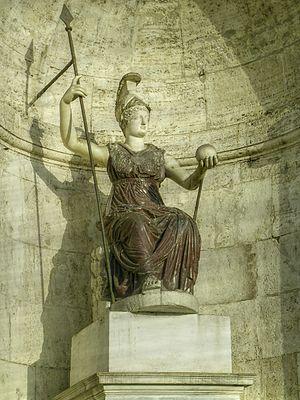
Claudius Rutilius Namatianus est un poète et homme politique latin du début du Vᵉ siècle, païen, auteur d'un poème narrant son retour de Rome vers la Gaule, le De Reditu suo.